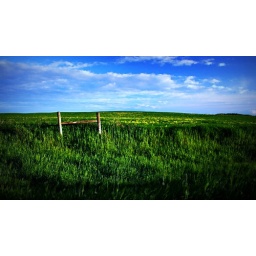
Strange fence in middle of field